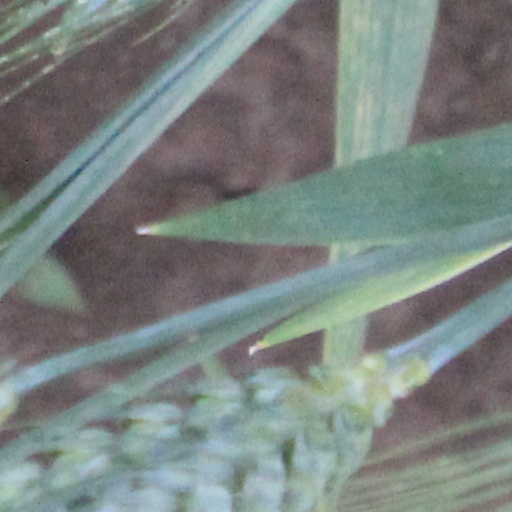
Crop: wheat